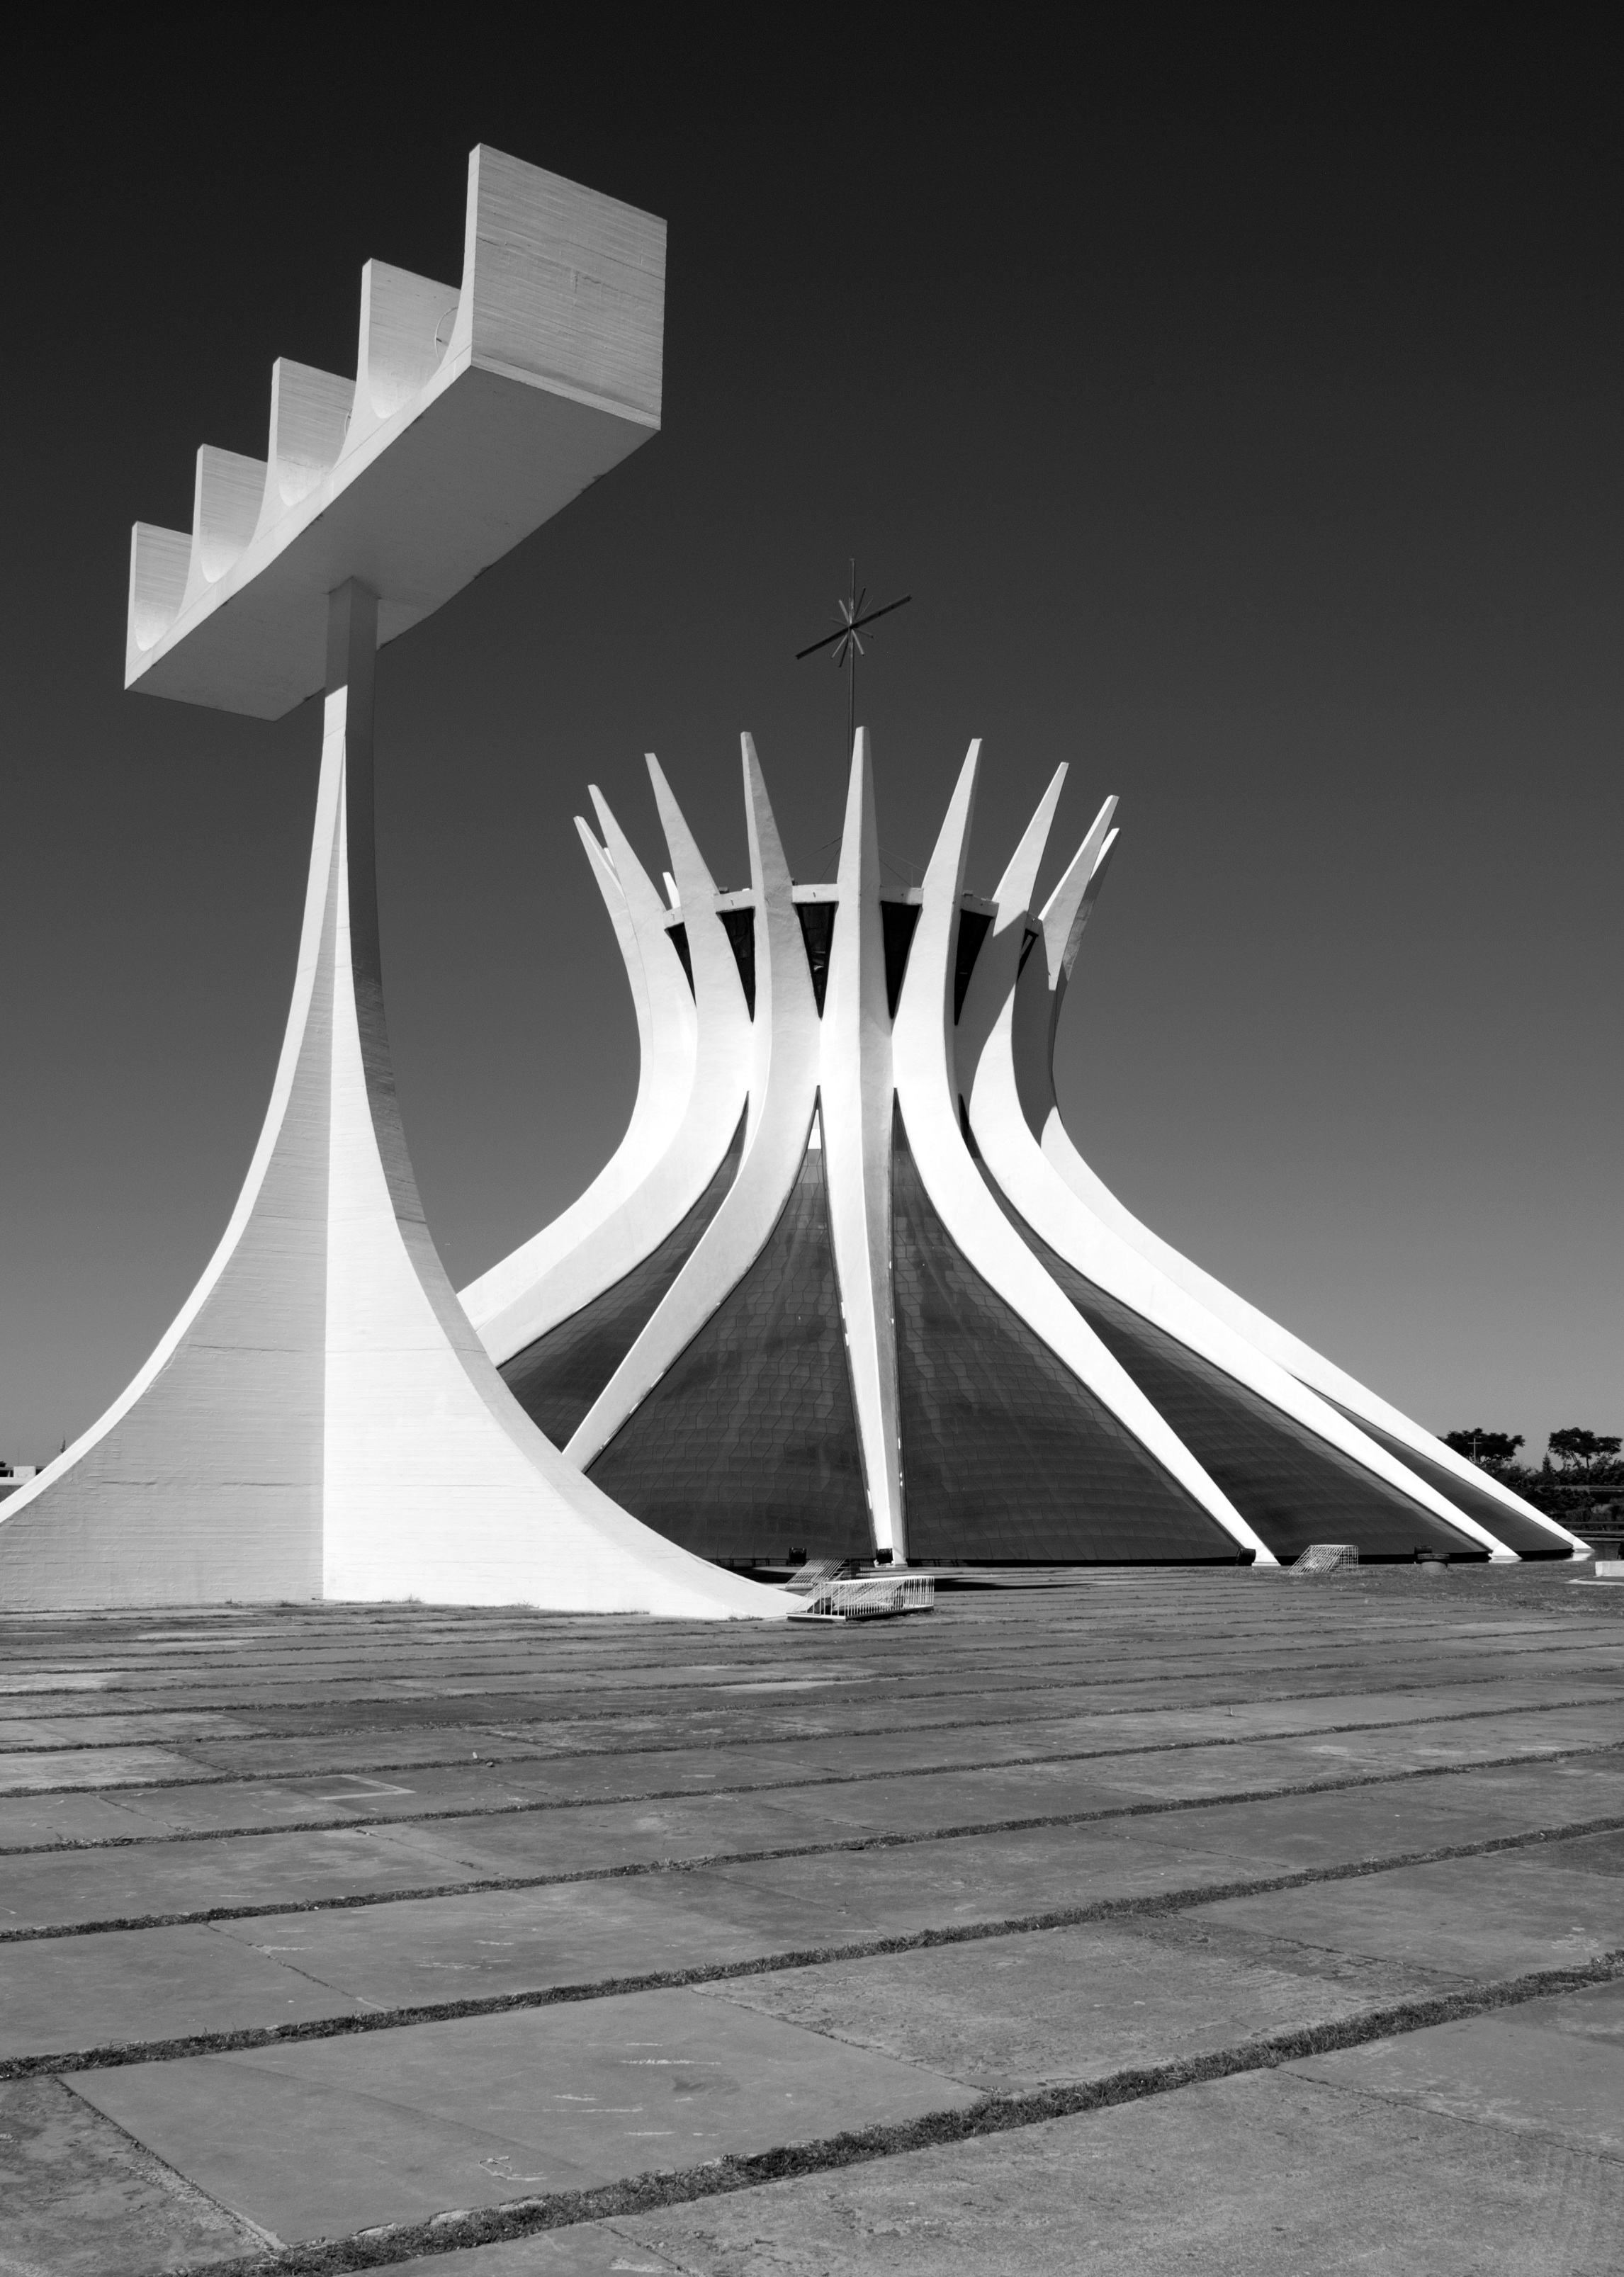
wing, light, black and white, white, line, black, monochrome, lighting, font, symmetry, shape, monochrome photography